Tom Thomson

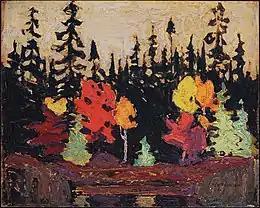
"Black Spruce and Maple", Fall 1915. Sketch. Art Gallery of Ontario, Toronto

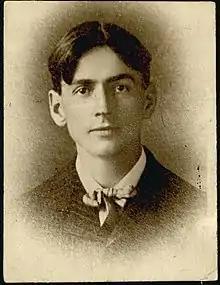
Portrait of a young Tom Thomson,

Thomas John Thomson (August 5, 1877July 8, 1917) was a Canadian artist active in the early 20th century. During his short career, he produced roughly 400 oil sketches on small wood panels and approximately 50 larger works on canvas. His works consist almost entirely of landscapes, depicting trees, skies, lakes, and rivers. He used broad brush strokes and a liberal application of paint to capture the beauty and colour of the Ontario landscape. Thomson is considered by many Canadians as the archetypal painter, and his later work has heavily influenced Canadian art – paintings such as "The Jack Pine" and "The West Wind" have taken a prominent place in the culture of Canada and are some of the country's most iconic works. His accidental death by drowning at 39 shortly before the founding of the Group of Seven is seen as a tragedy for Canadian art.